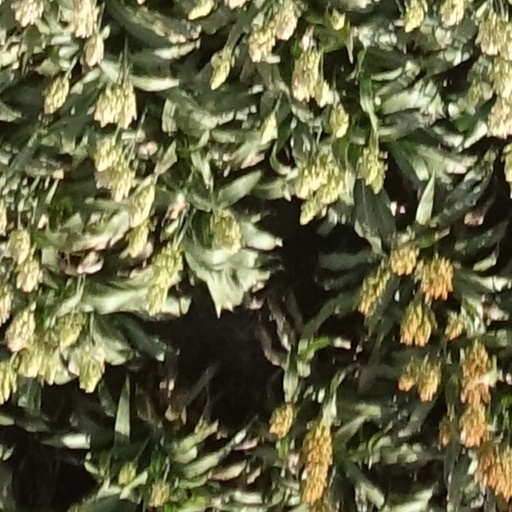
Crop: sorghum